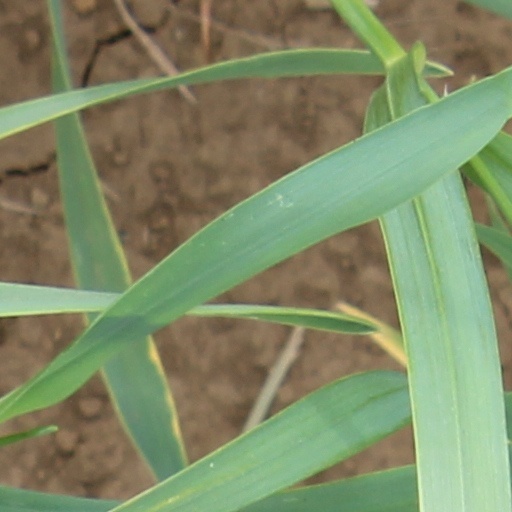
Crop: wheat